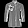
Label: Shirt